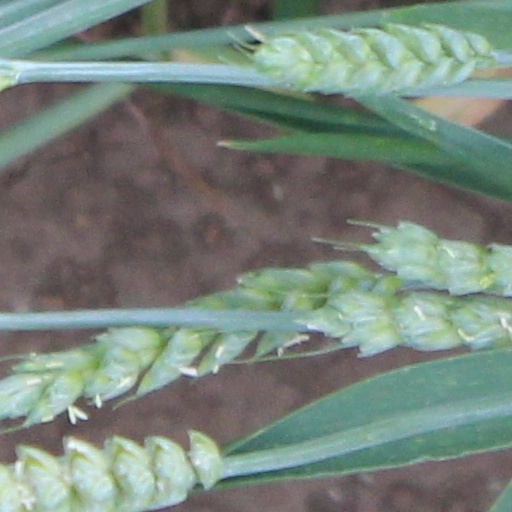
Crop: wheat